Kullen Lighthouse

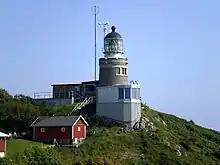
Kullen Lighthouse

The Kullen Lighthouse is an operational lighthouse in Scania, located by the mouth of Öresund, at the point of Kullaberg peninsula, in Höganäs, on the south-west coast of Sweden. Kullen is one of the most prominent landmarks along the Swedish coastline, and with its 1000 Watt electric bulb in a huge lenshouse, also the most powerful lighthouse in Scandinavia, overlooking one of the world's most heavily traveled waters.